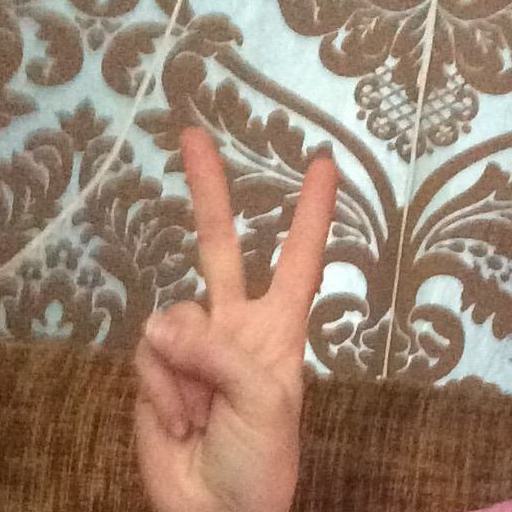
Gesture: peace